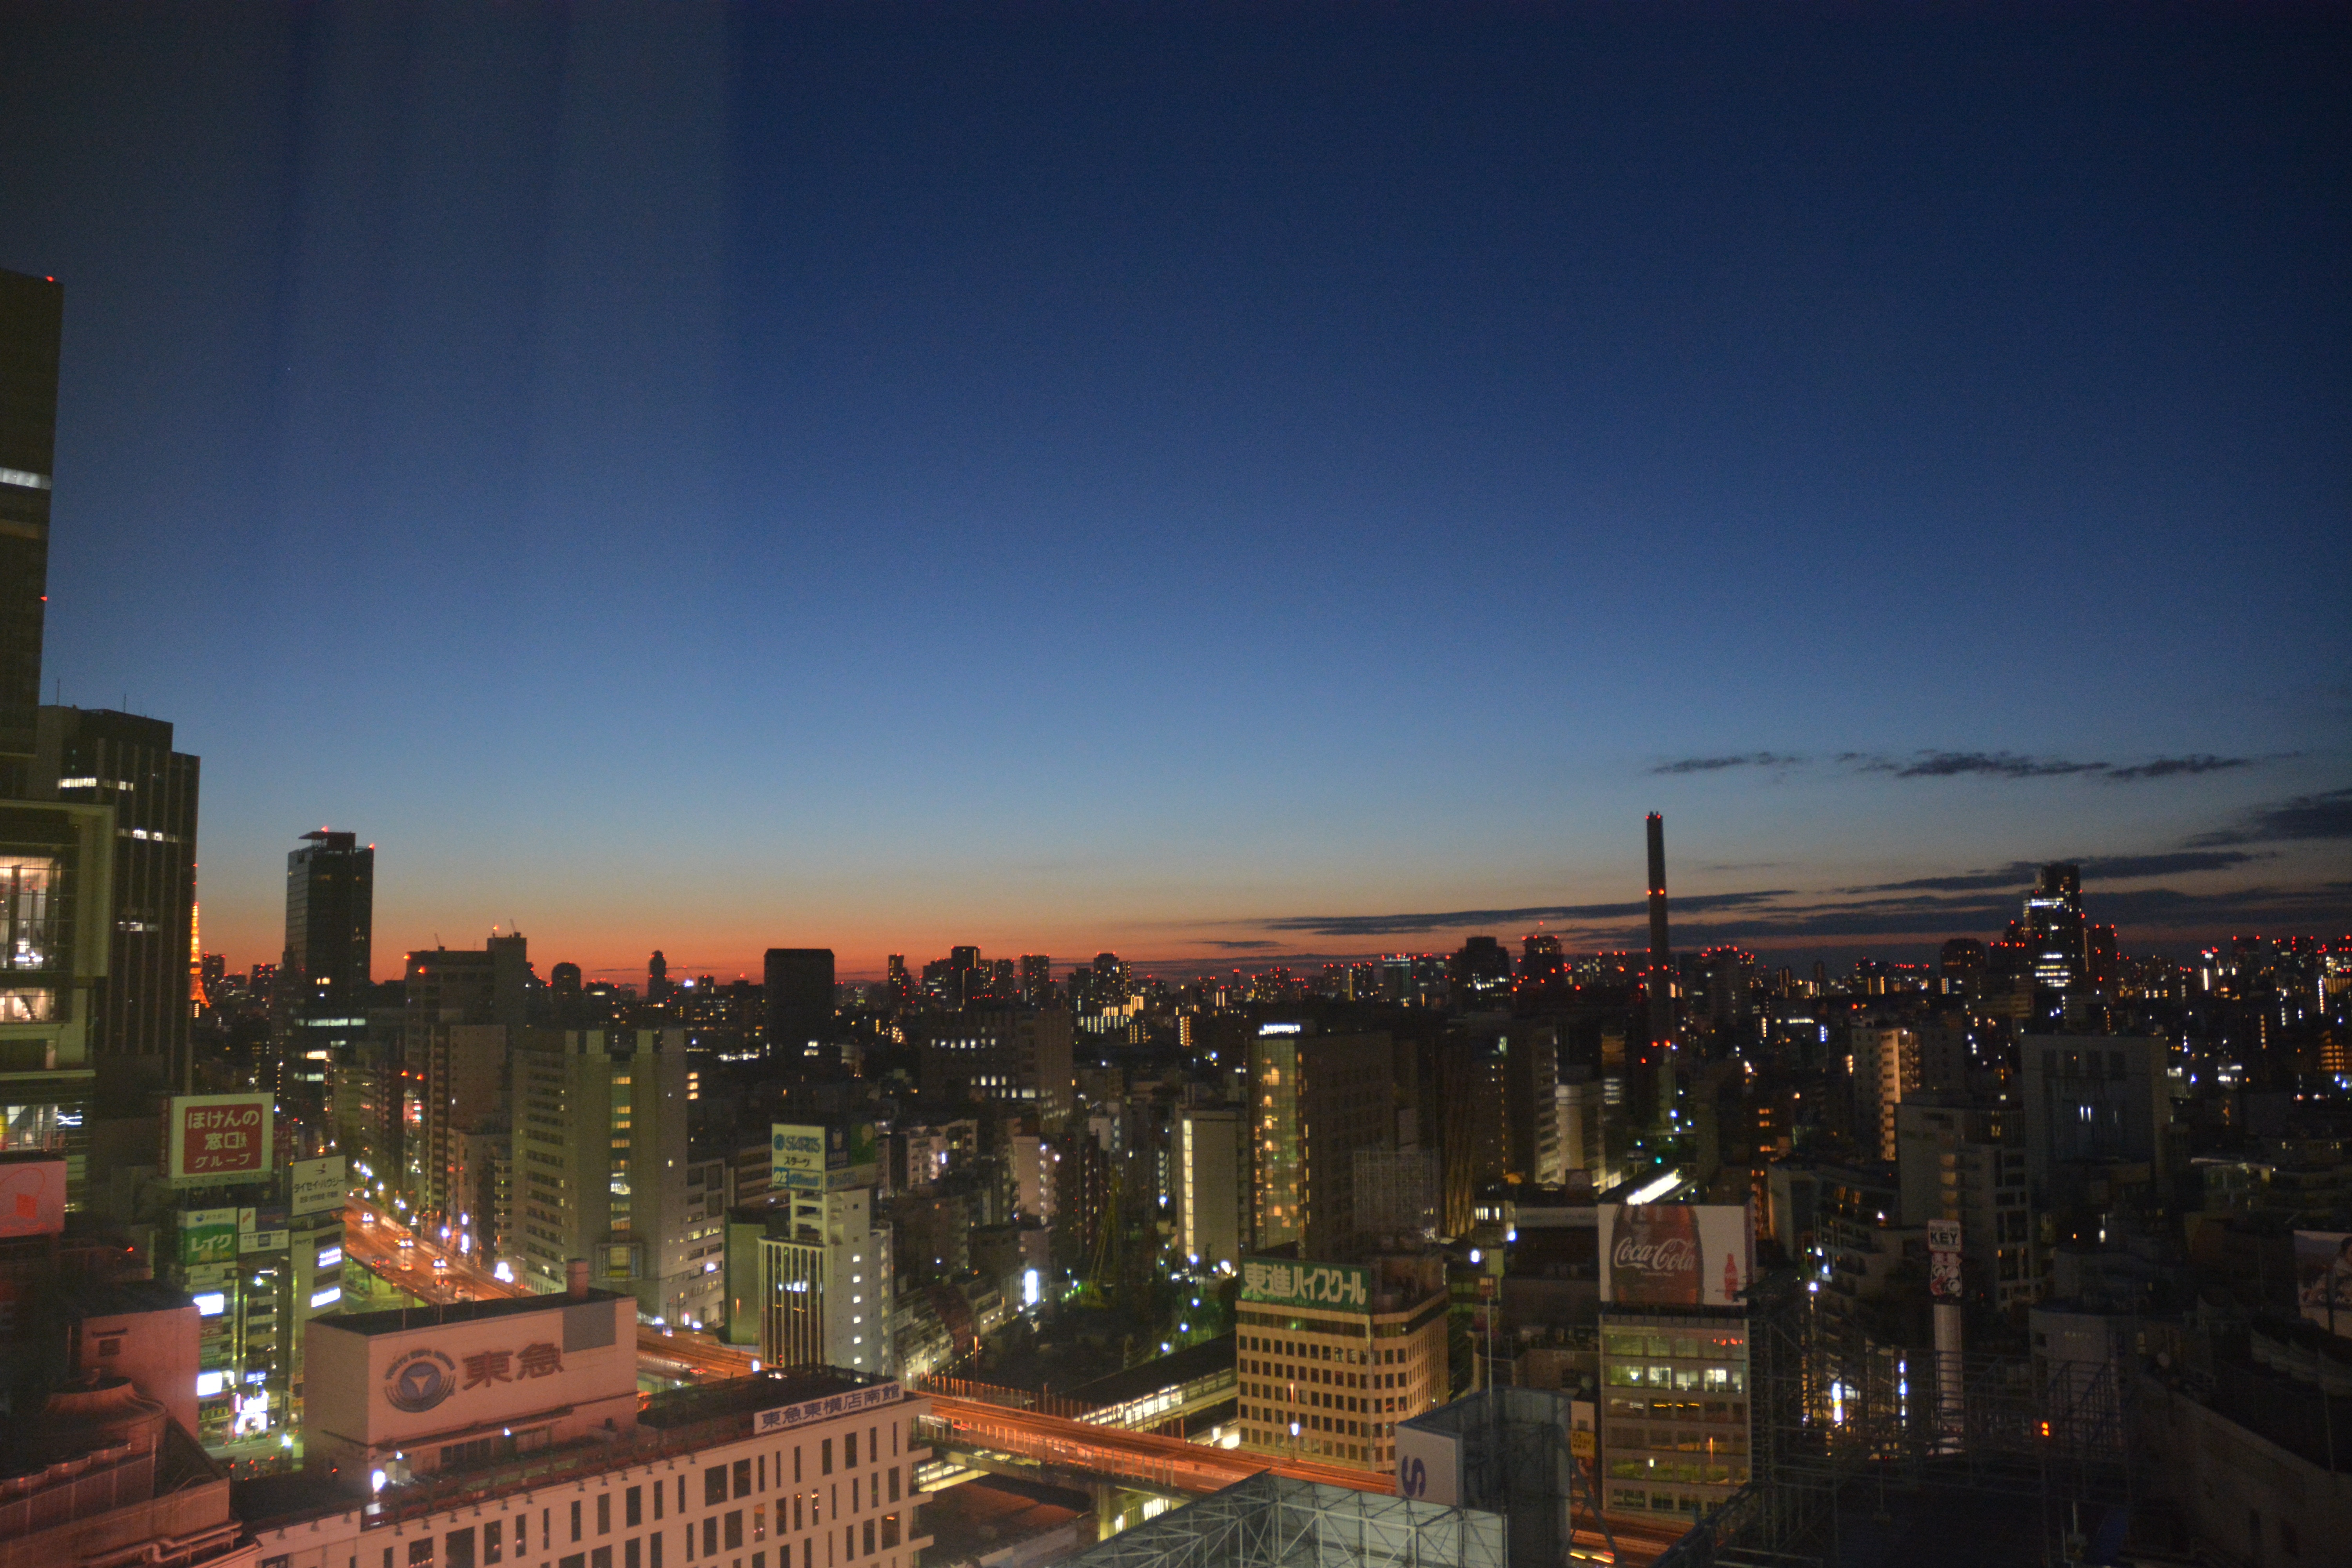
horizon, sunset, skyline, night, morning, dawn, city, skyscraper, cityscape, downtown, dusk, evening, landmark, japan, tokyo, metropolis, the night sky, urban area, human settlement, atmosphere of earth, metropolitan area